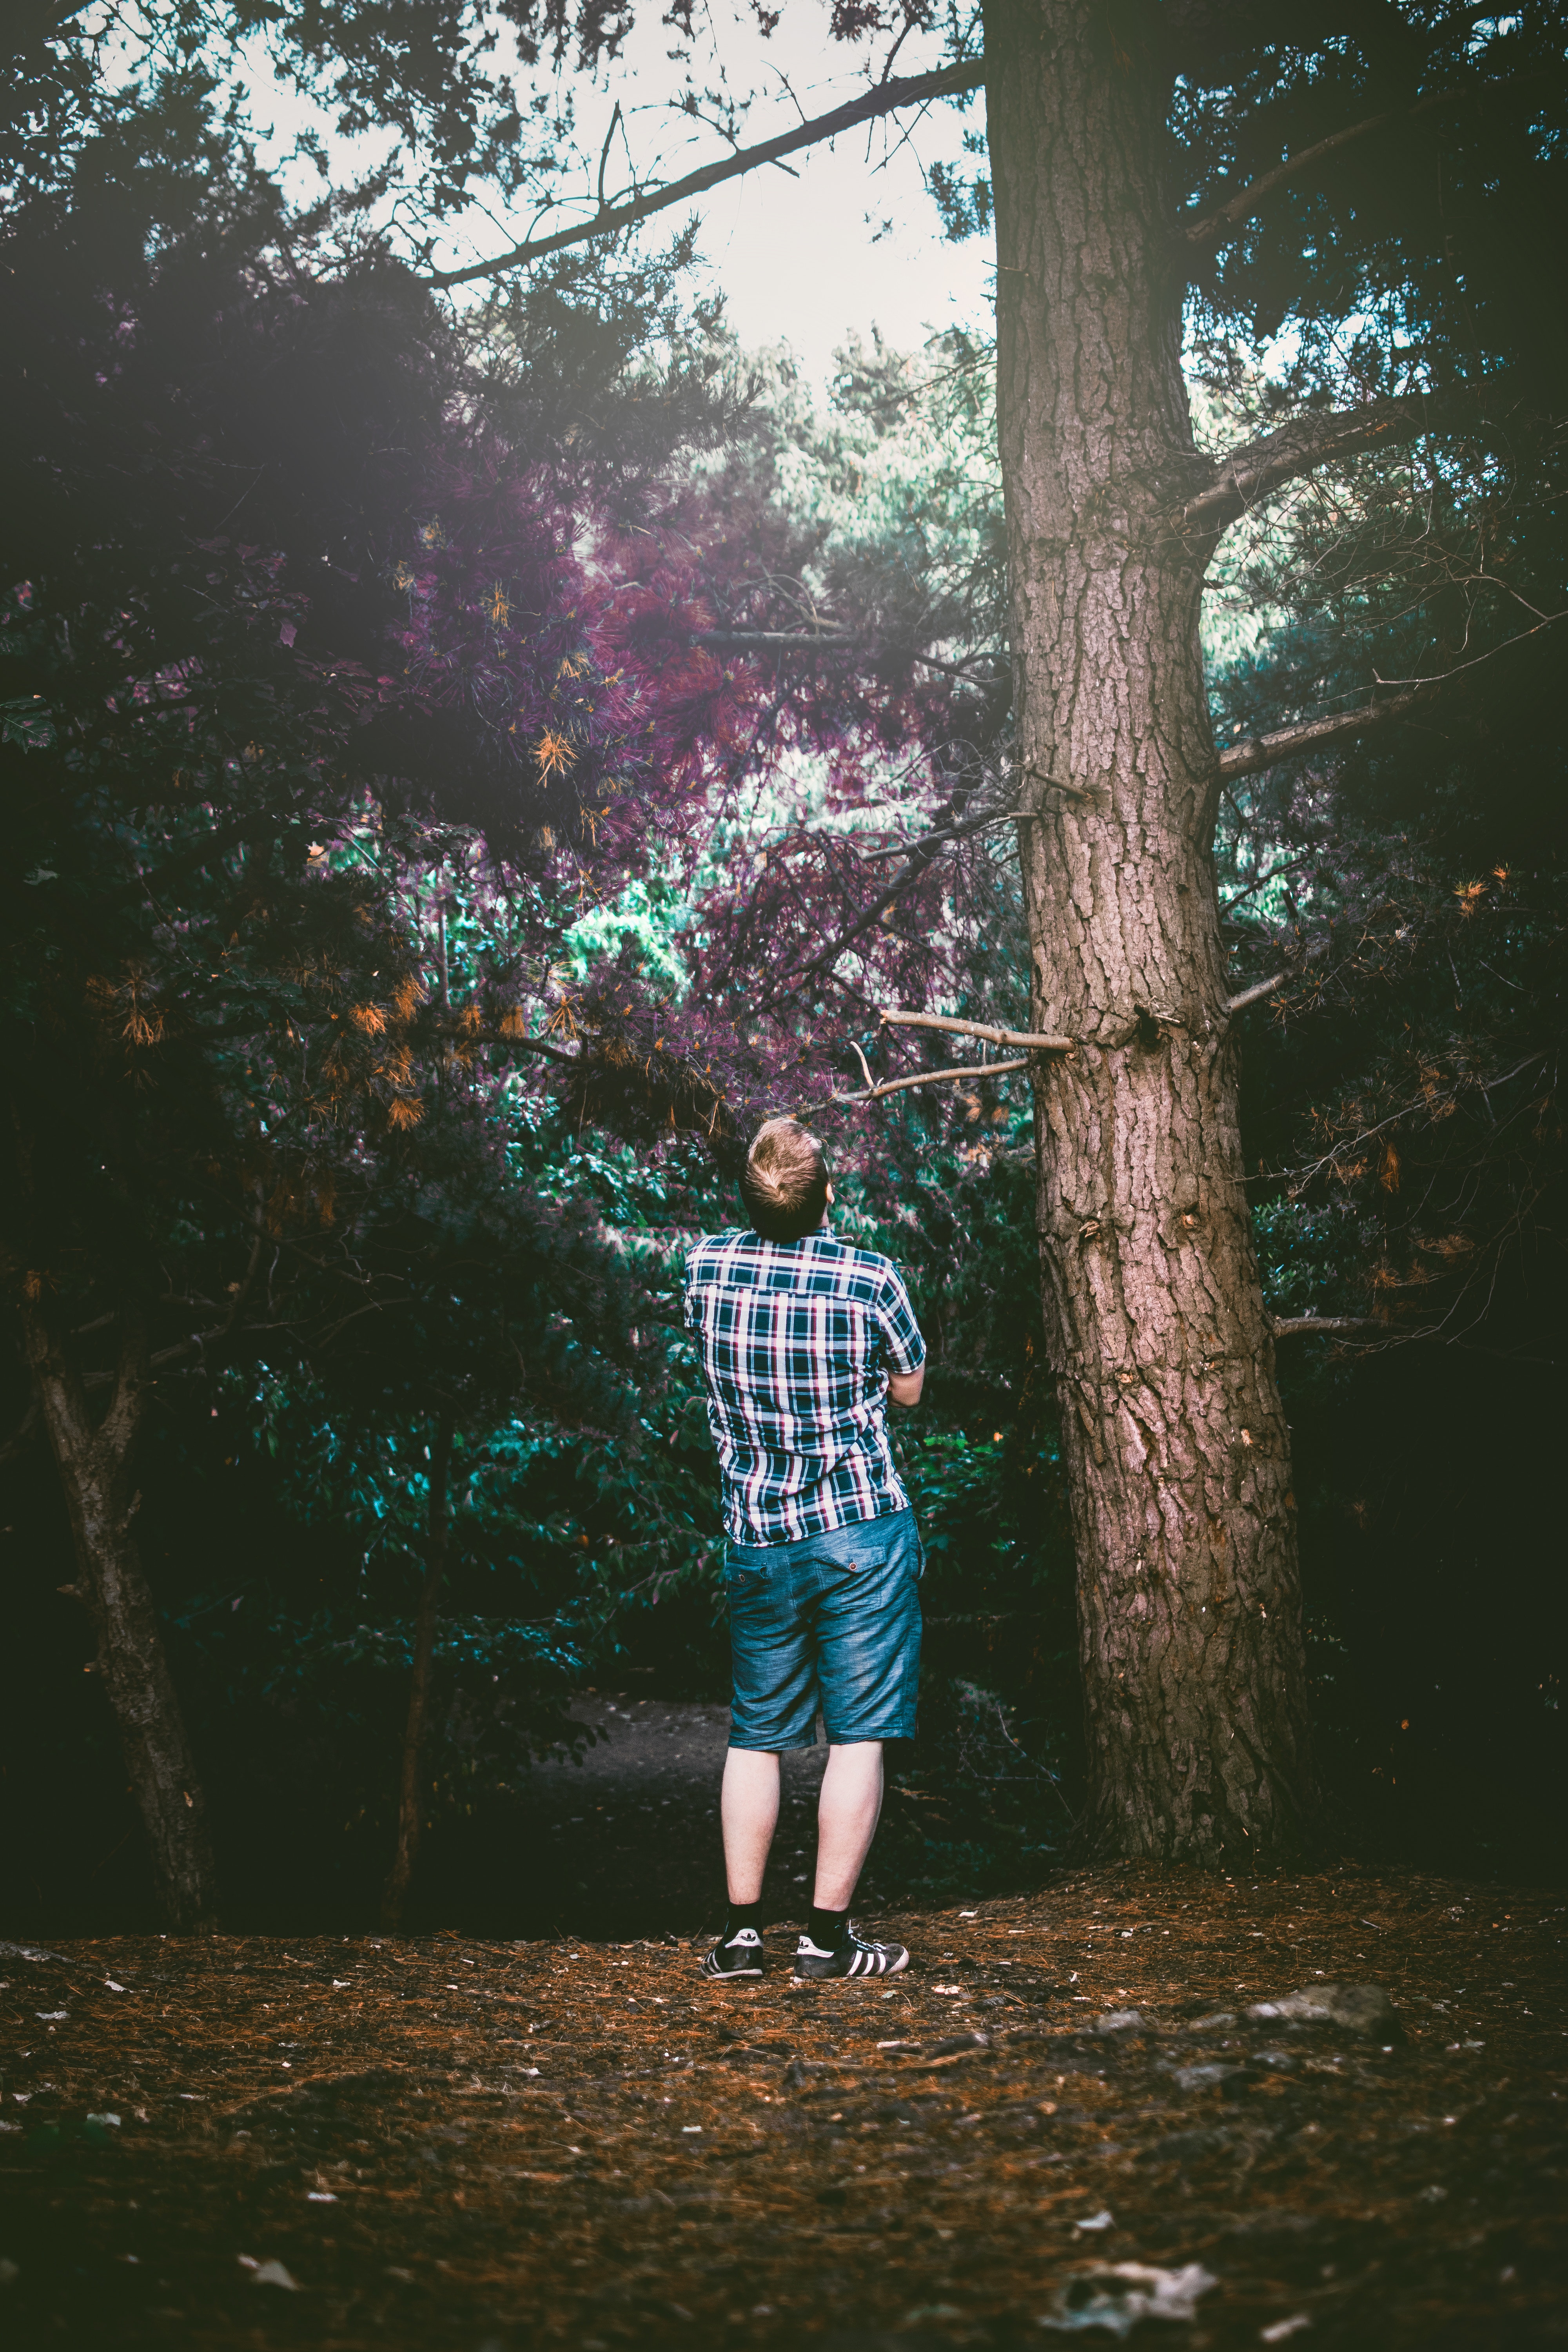
People in nature, tree, water, green, standing, natural environment, light, branch, forest, woody plant, sunlight, leaf, photography, plant, fun, woodland